Sir Edward Bullock

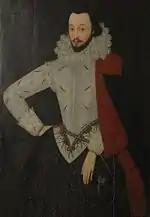
Sir Edward Bullock

Sir Edward Bullock of Faulkbourne (c.1580–1644) was an English landowner who was knighted by King James I. He was a prominent member of the Bullock family and the owner of Faulkbourne Hall in Essex.